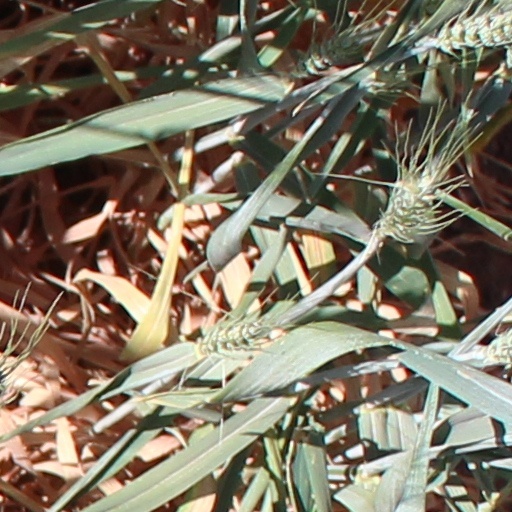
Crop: wheat